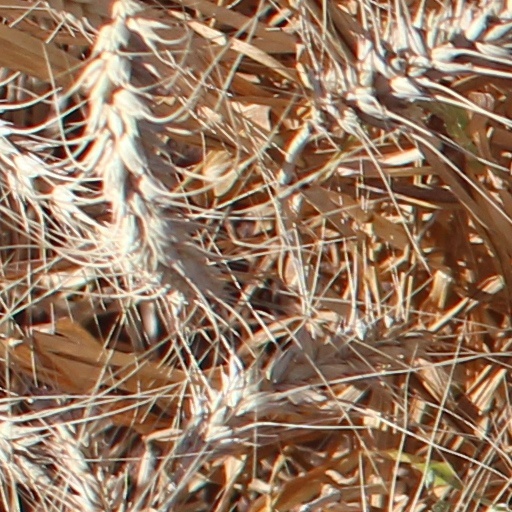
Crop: wheat